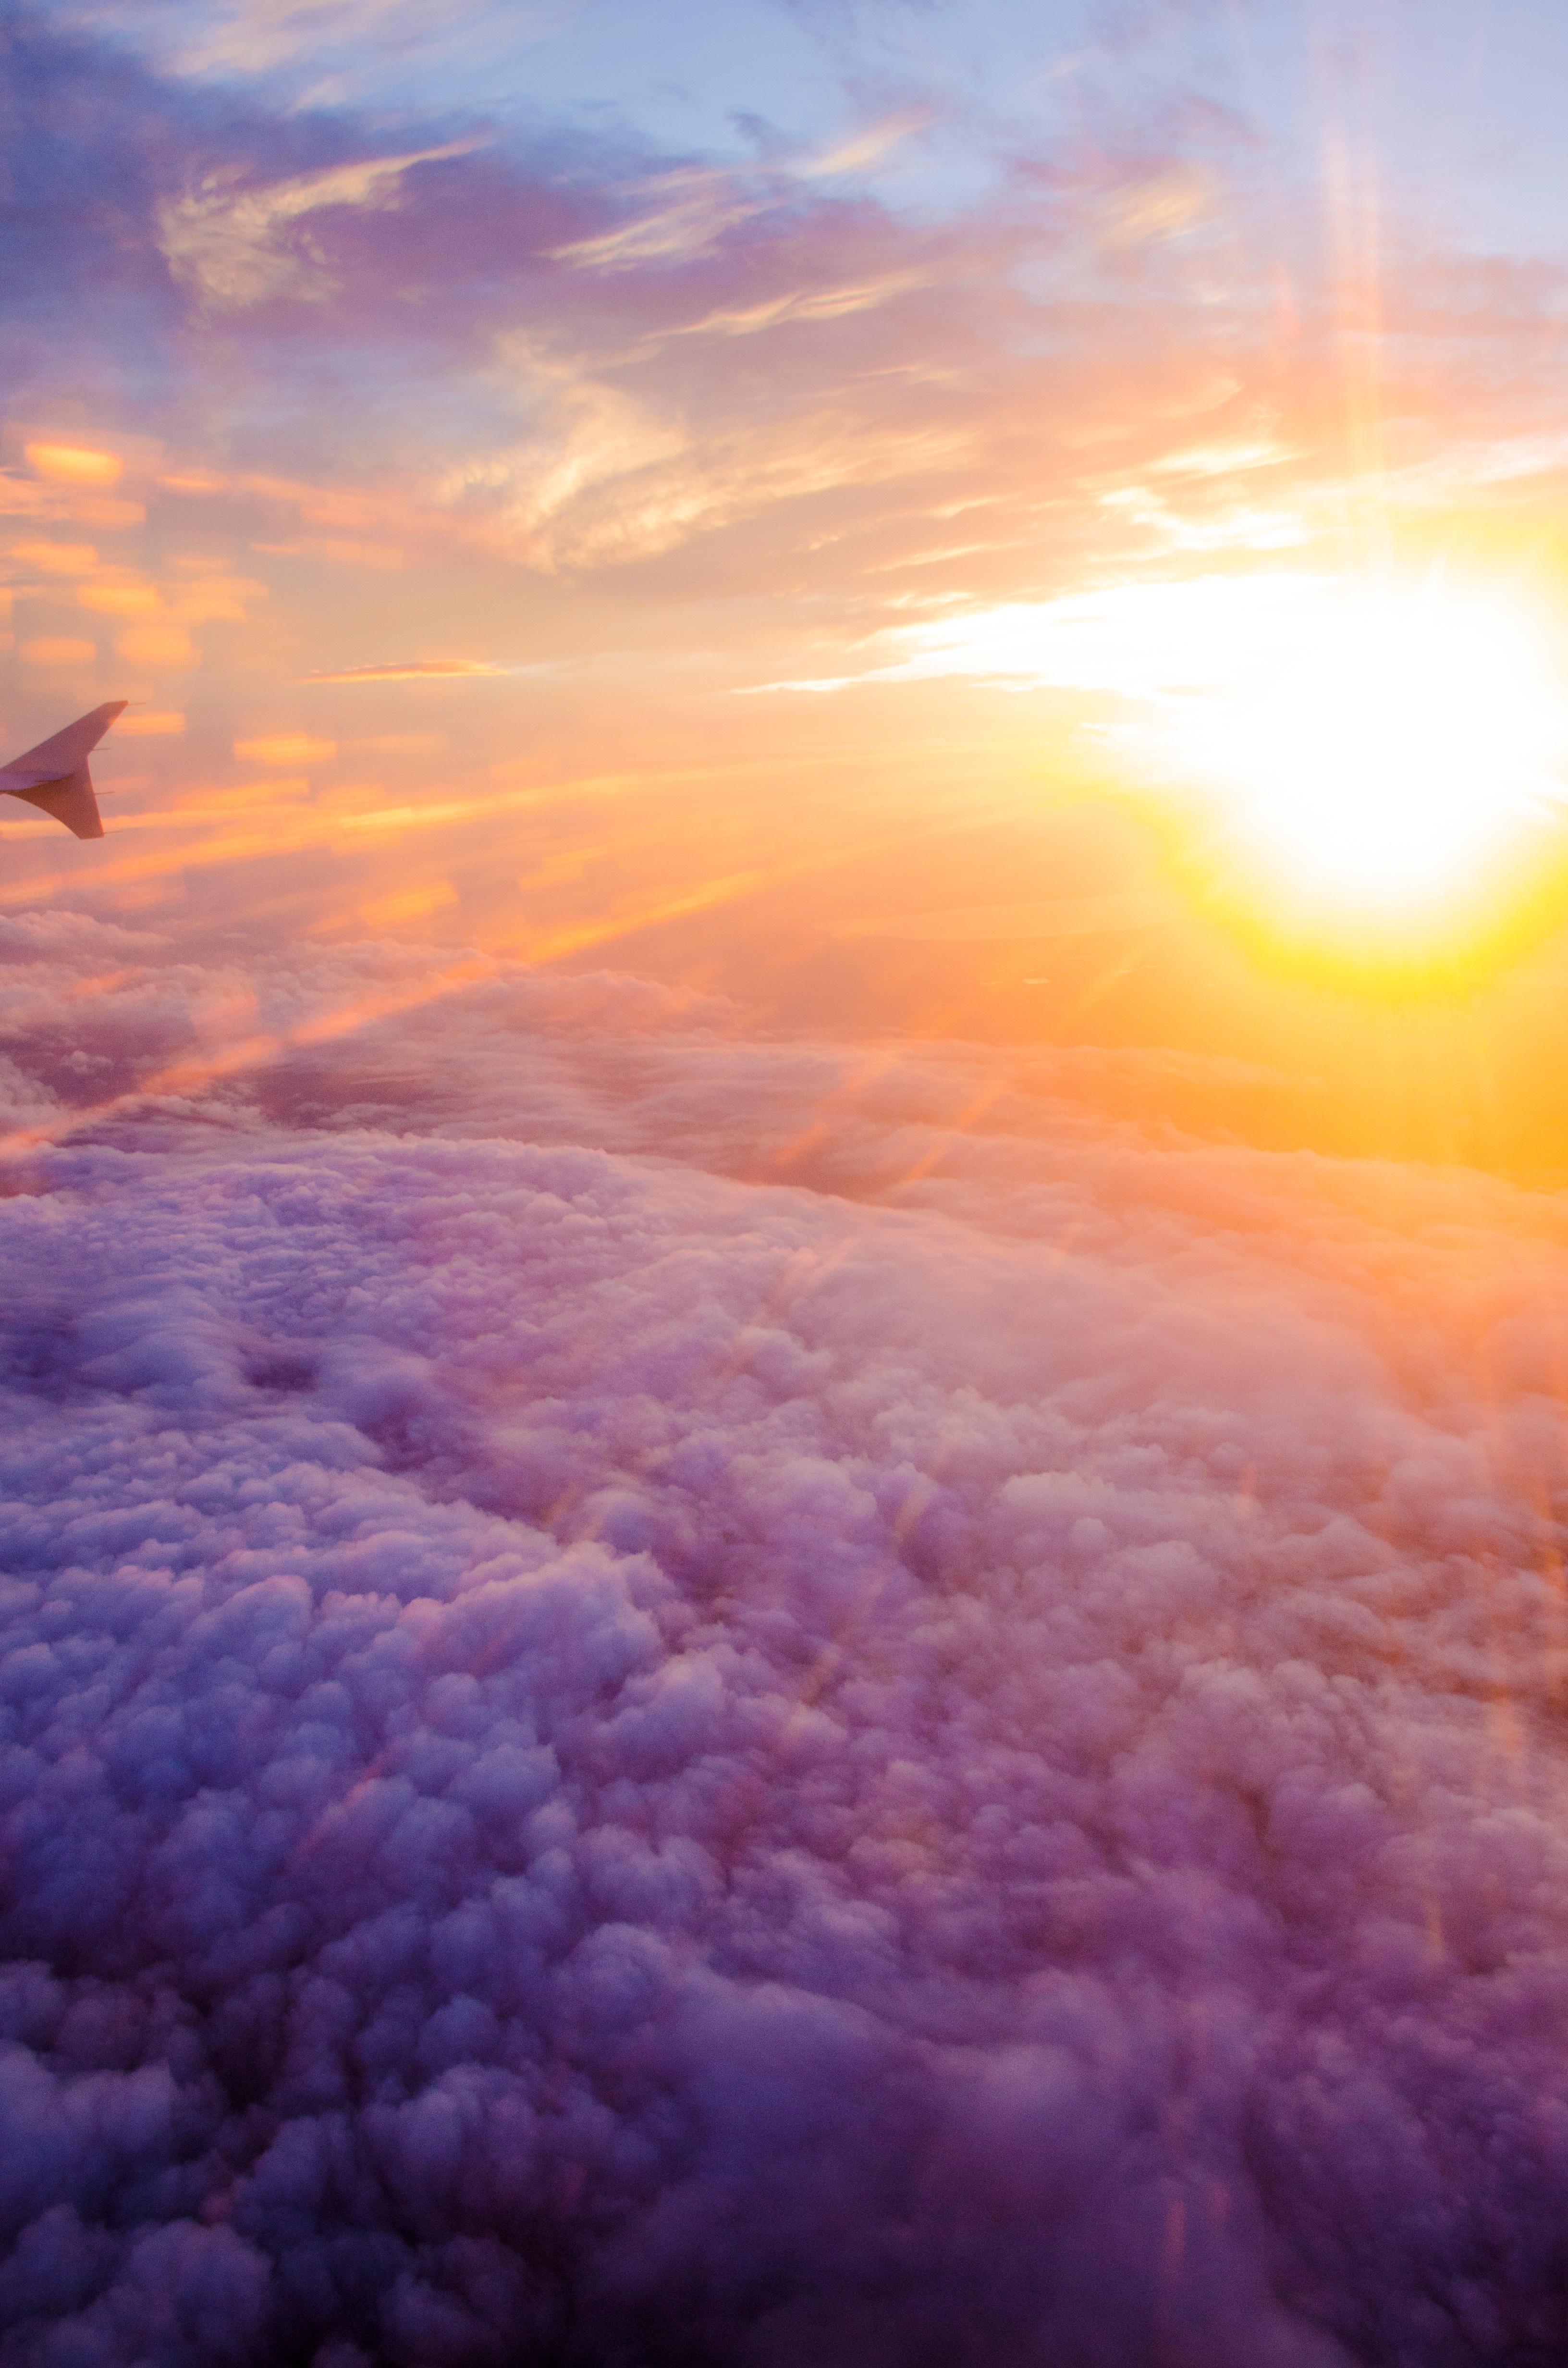
horizon, mountain, cloud, sky, sun, sunrise, sunset, sunlight, air, morning, dawn, atmosphere, dusk, evening, afterglow, meteorological phenomenon, atmospheric phenomenon, atmosphere of earth